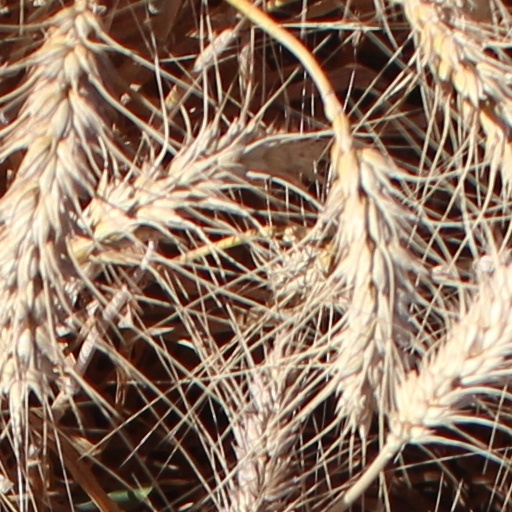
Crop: wheat